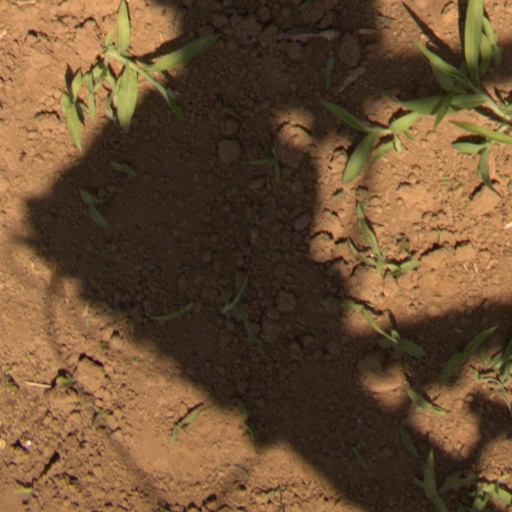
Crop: Jerusalem artichoke